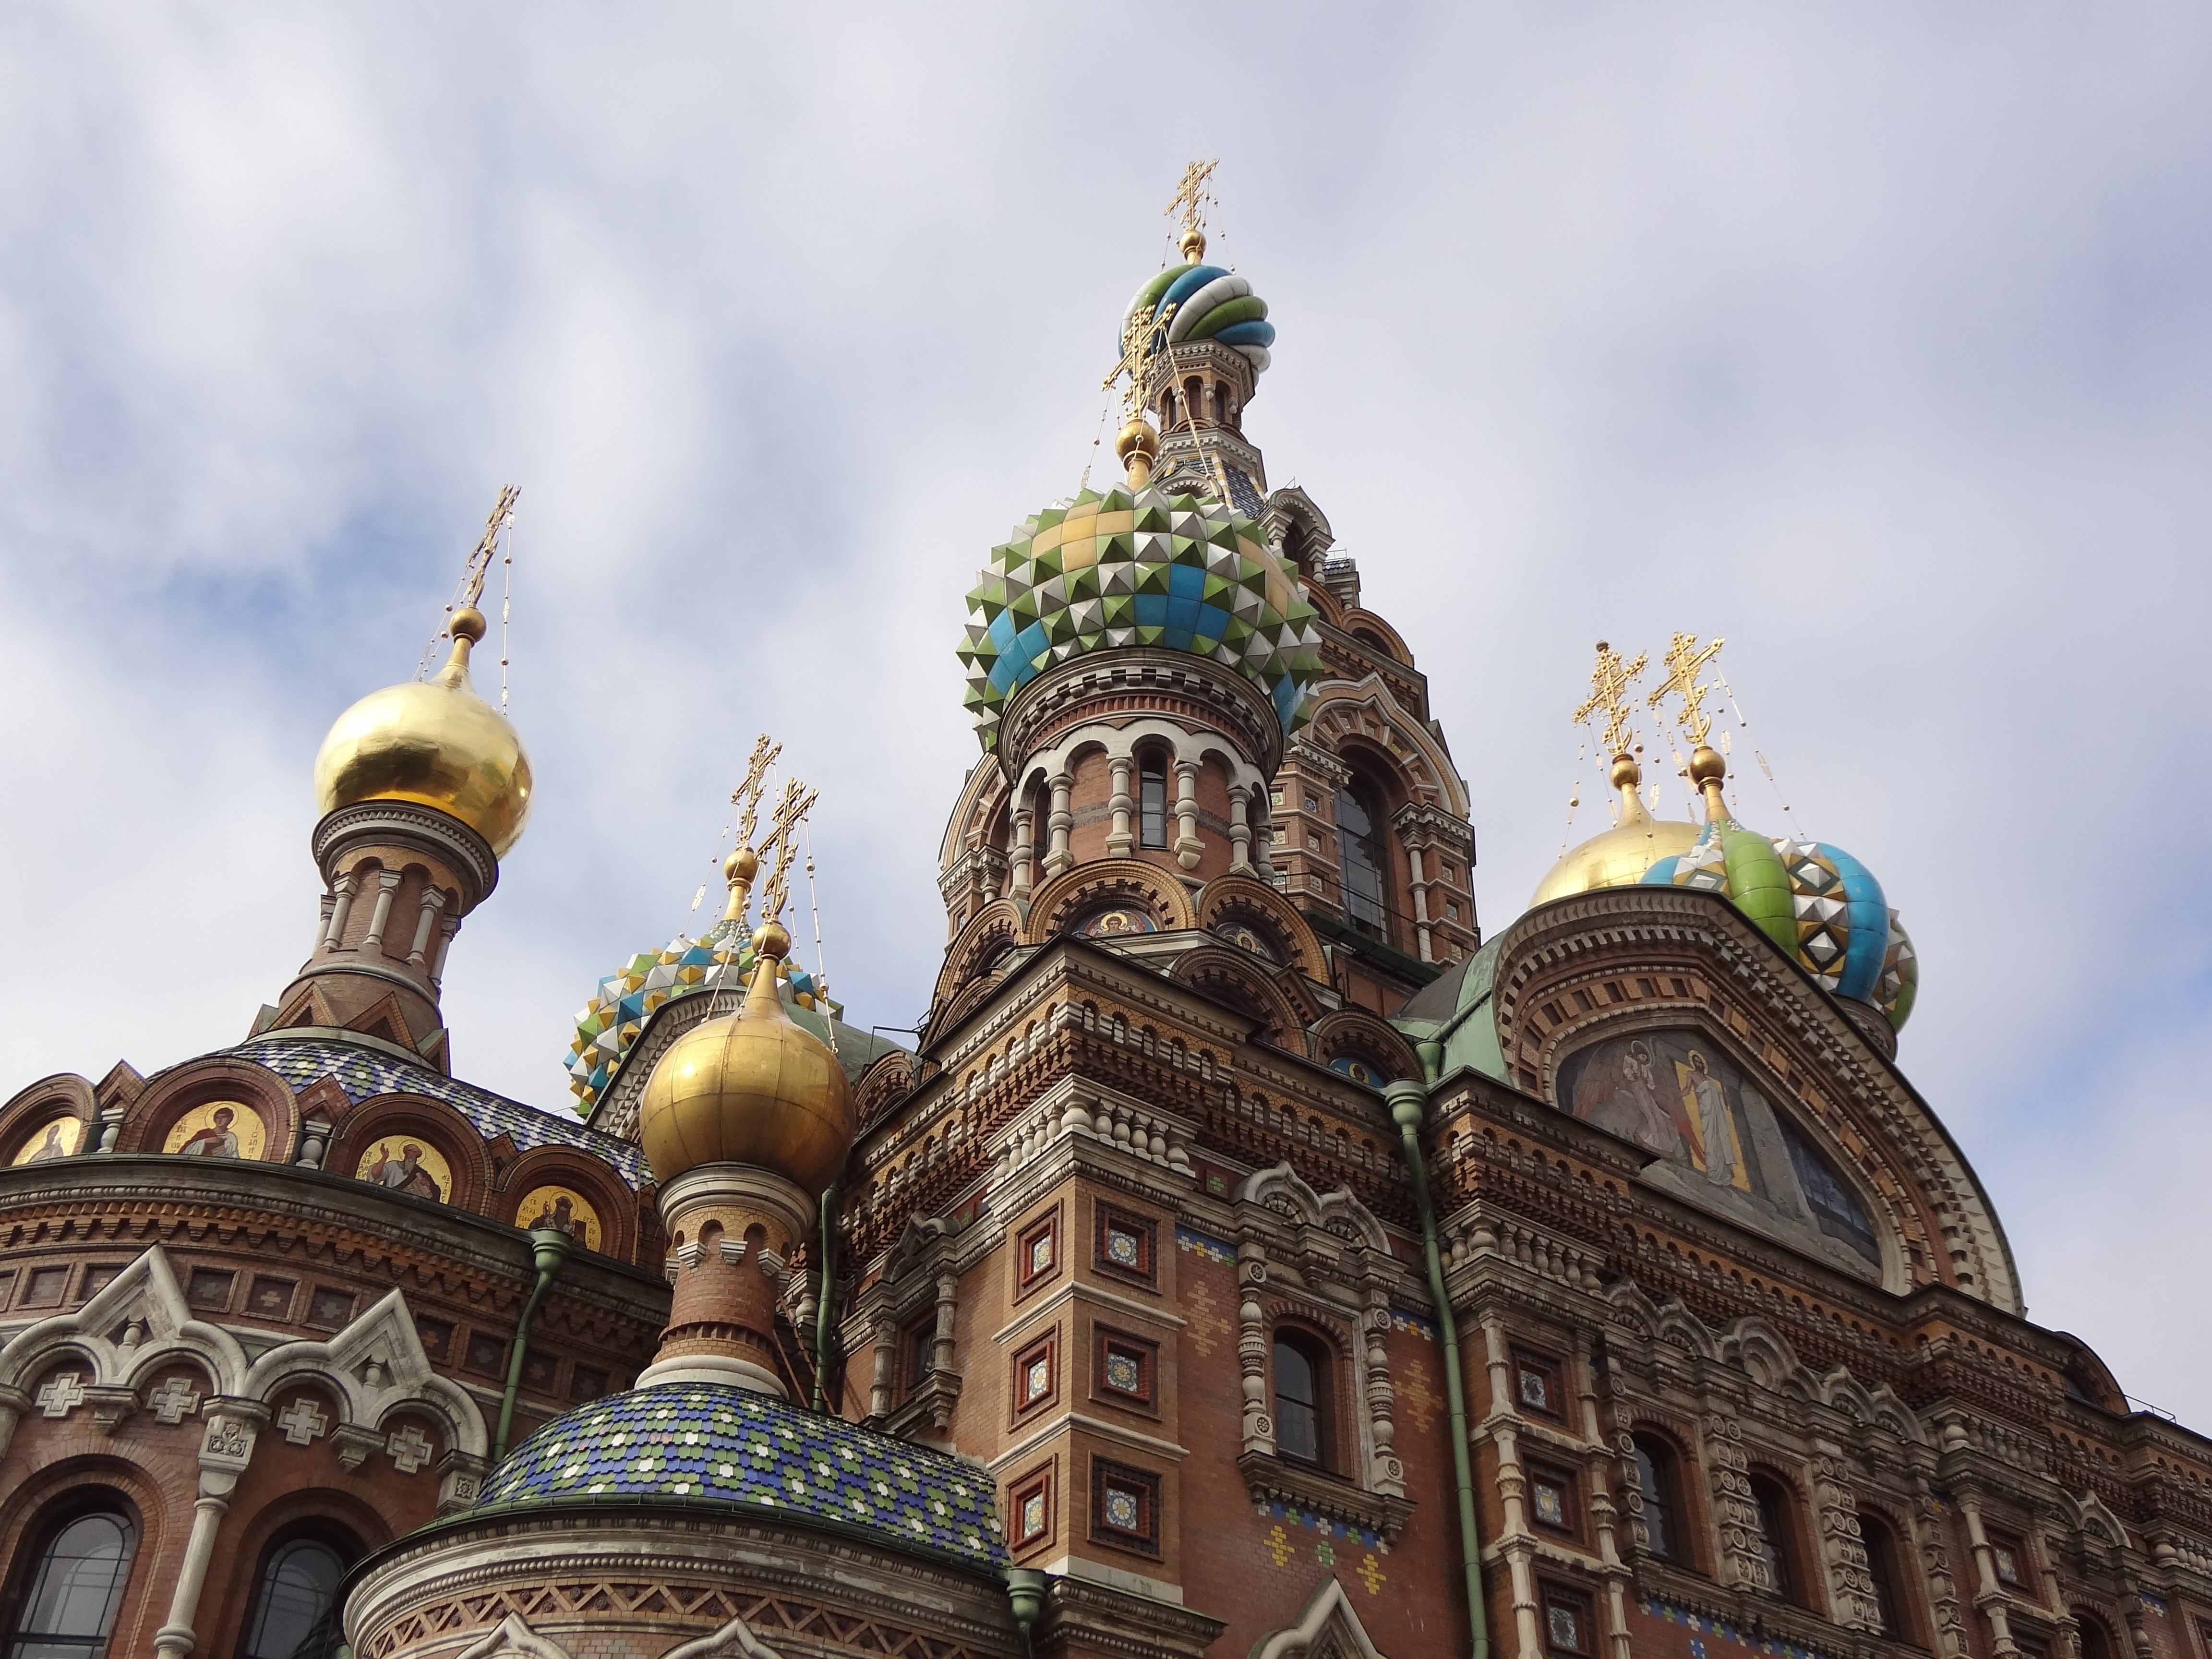
architecture, building, palace, religion, landmark, church, cathedral, place of worship, temple, faith, monastery, history, orthodox, famous, dome, russia, hindu temple, byzantine architecture